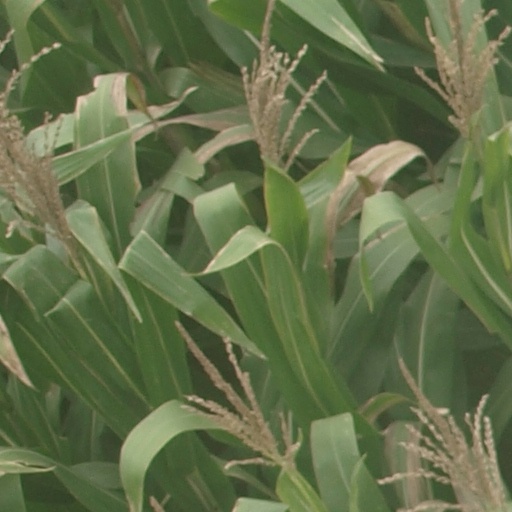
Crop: maize; corn